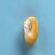
Maize quality: Good